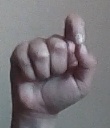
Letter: fa